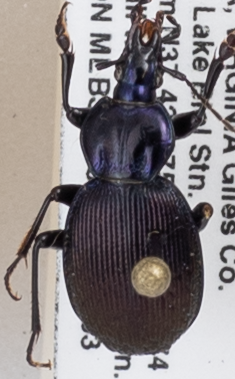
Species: Sphaeroderus stenostomus lecontei
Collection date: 2018-07-03
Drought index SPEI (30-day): -0.916
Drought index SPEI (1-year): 0.42
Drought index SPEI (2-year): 0.406